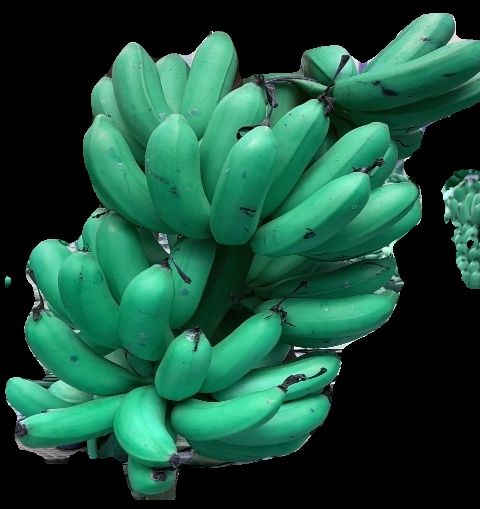
Variety: rasbale
Grade: grade1